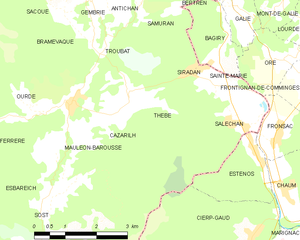
Carte des communes françaises
Thèbe est une commune française située dans le département des Hautes-Pyrénées, en région Occitanie.